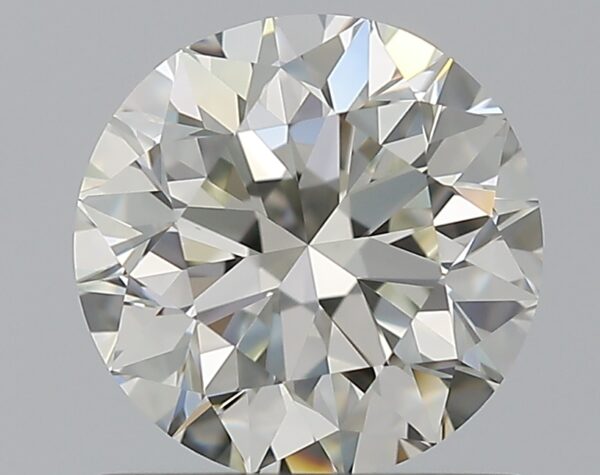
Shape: round
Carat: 1
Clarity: VVS2
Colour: J
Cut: VG
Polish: EX
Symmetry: VG
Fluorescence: N
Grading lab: GIA
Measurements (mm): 6.25 x 6.32 x 4.03